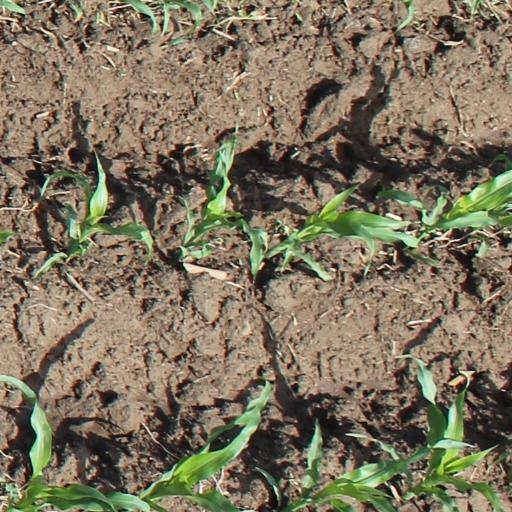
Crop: maize; corn